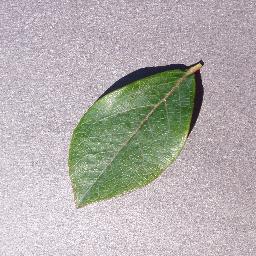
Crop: blueberry
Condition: healthy